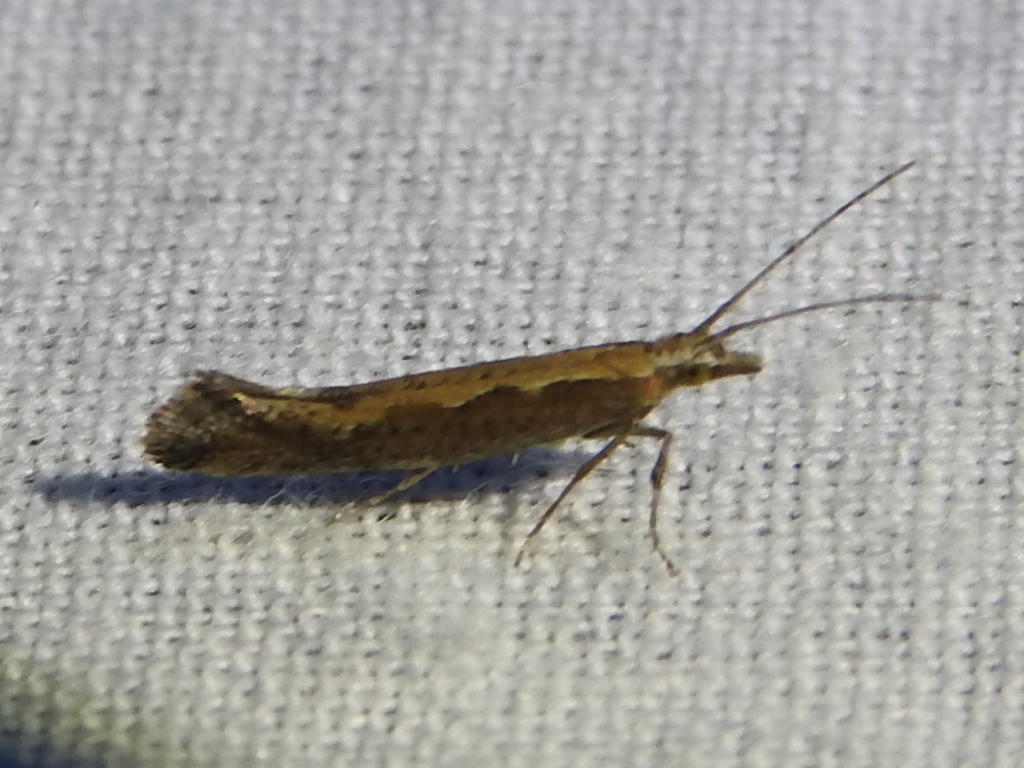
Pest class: diamondback_moth